Buildwas Abbey

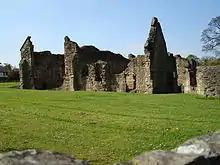
Ruins of Basingwerk Abbey.

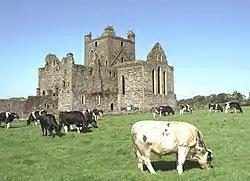
Dunbrody Abbey, in County Wexford.

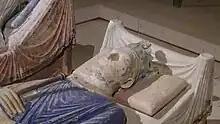
Detail from Henry II's effigy in the church of Fontevraud Abbey, Chinon.

In 1154 Pope Anastasius IV, at the request of Abbot Richard of Savigny, listed the Savigniac houses, now following the rule of the Cistercian brothers but subject to the abbot of Savigny. Each house is named, along with any other houses subject to it. Bildwas "cum pertinentiis suis" (with its appurtenances) appears alone, without any dependent monasteries. However, in December 1156 Abbot Richard and his convent of Savigny, addressing Abbot Ranulf of Buildwas, declared: "commitimus atque concedimus vobis et domui vestre curam et dispositionem domus nostre Sancte Marie Dubline imperpetuum habendam." ("We commit and submit to you and your house the care and disposition of our house of St Mary, Dublin, to be held in perpetuity.") In 1157, Basingwerk Abbey in Flintshire was handed over to Ranulf and Buildwas Abbey on the same terms as the Irish house. Both Basingwerk and St. Mary's Abbey, Dublin, had formerly belonged to Combermere Abbey in Cheshire. An attempt in 1177 to reverse this change of dependence failed and prompted Savigny to send a collection of pertinent documents and a covering note to the abbot of Cîteaux, the head of the Cistercian order.